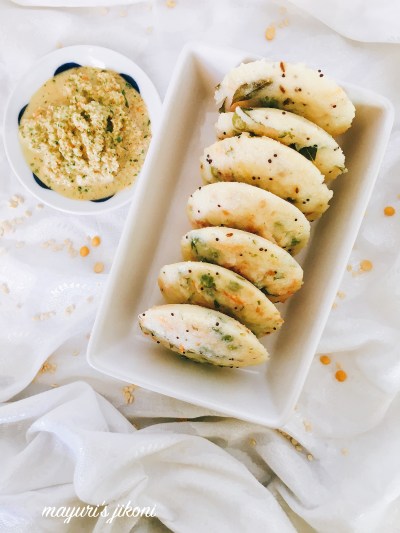
Dish: idli